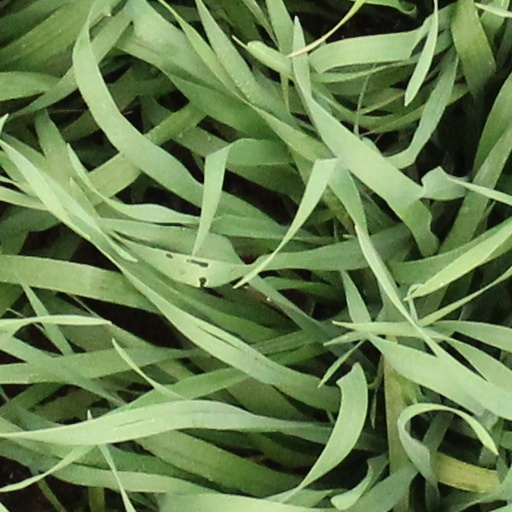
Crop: wheat